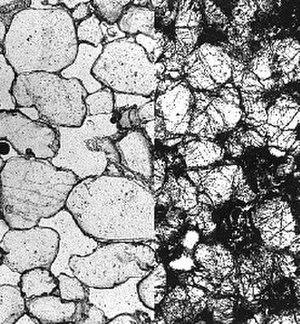
À gauche, cristaux de quartz normaux, à droite, cristaux de quartz choqués par un impact météoritique. Contents 1 Auteur 2 Licensing 3 Licensing 4 Original upload log Auteur Réalisation personnelle de Frédéric (à partir d'extraits de photos de laboratoires) Licensing Réalisation personnelle --Frédéric 24 mai 2006 à 17:23 (CEST)
L’astroblème de Rochechouart-Chassenon, aussi surnommé « la météorite de Rochechouart », est un ensemble de marques laissées par l’impact d’un astéroïde tombé il y a environ 206,9 ± 0,3 millions d’années, soit environ 5,6 Ma avant la limite entre le Trias et le Jurassique. Cette datation remet en cause les conclusions de certaines études d'une moins grande précision qui considéraient que la chute de cet astéroïde était contemporaine de l'extinction massive du Trias-Jurassique.